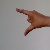
The image shows a hand gesture representing the letter 'Z' in Indian Sign Language.